Onderlinge van 1719 u.a.

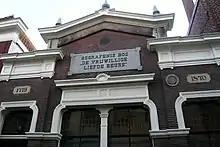
"De Vrijwillige Liefde Beurs"

The Onderlinge van 1719 u.a. is a life insurance firm on the Korte Begijnestraat 14 in Haarlem, Netherlands. It is the oldest still independent life insurance firm in the Netherlands.